Safdar Jang

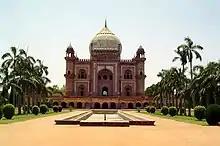
Safdar Jang's tomb in Delhi

Safdar Jang's Tomb was built in 1754 and is situated on a road now known as Safdar Jang Road, in New Delhi.